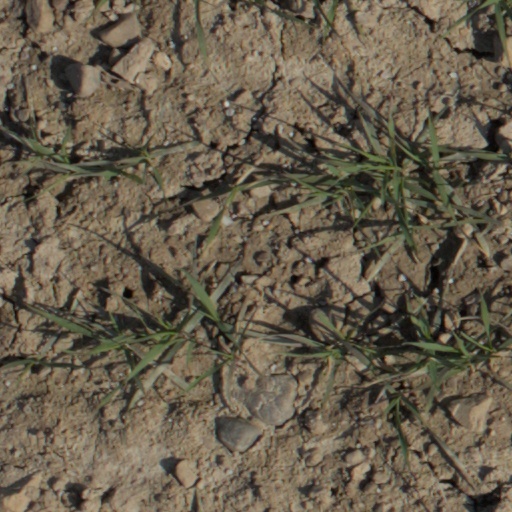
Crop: wheat